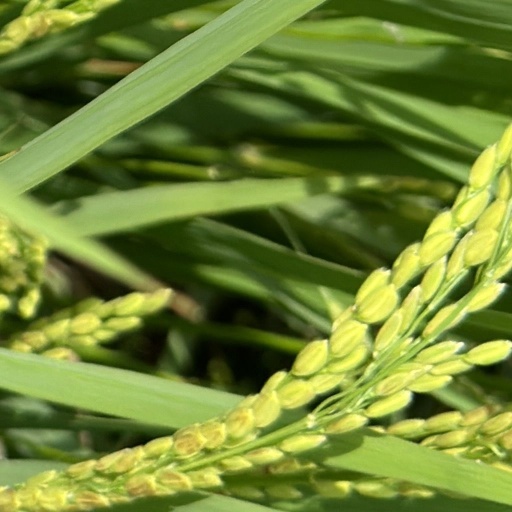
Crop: rice